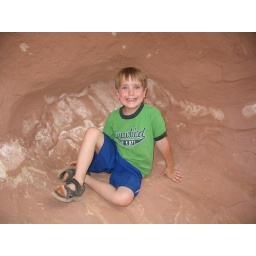
This is another hike where there was no water on it, as evidenced by Beanie's very red face!